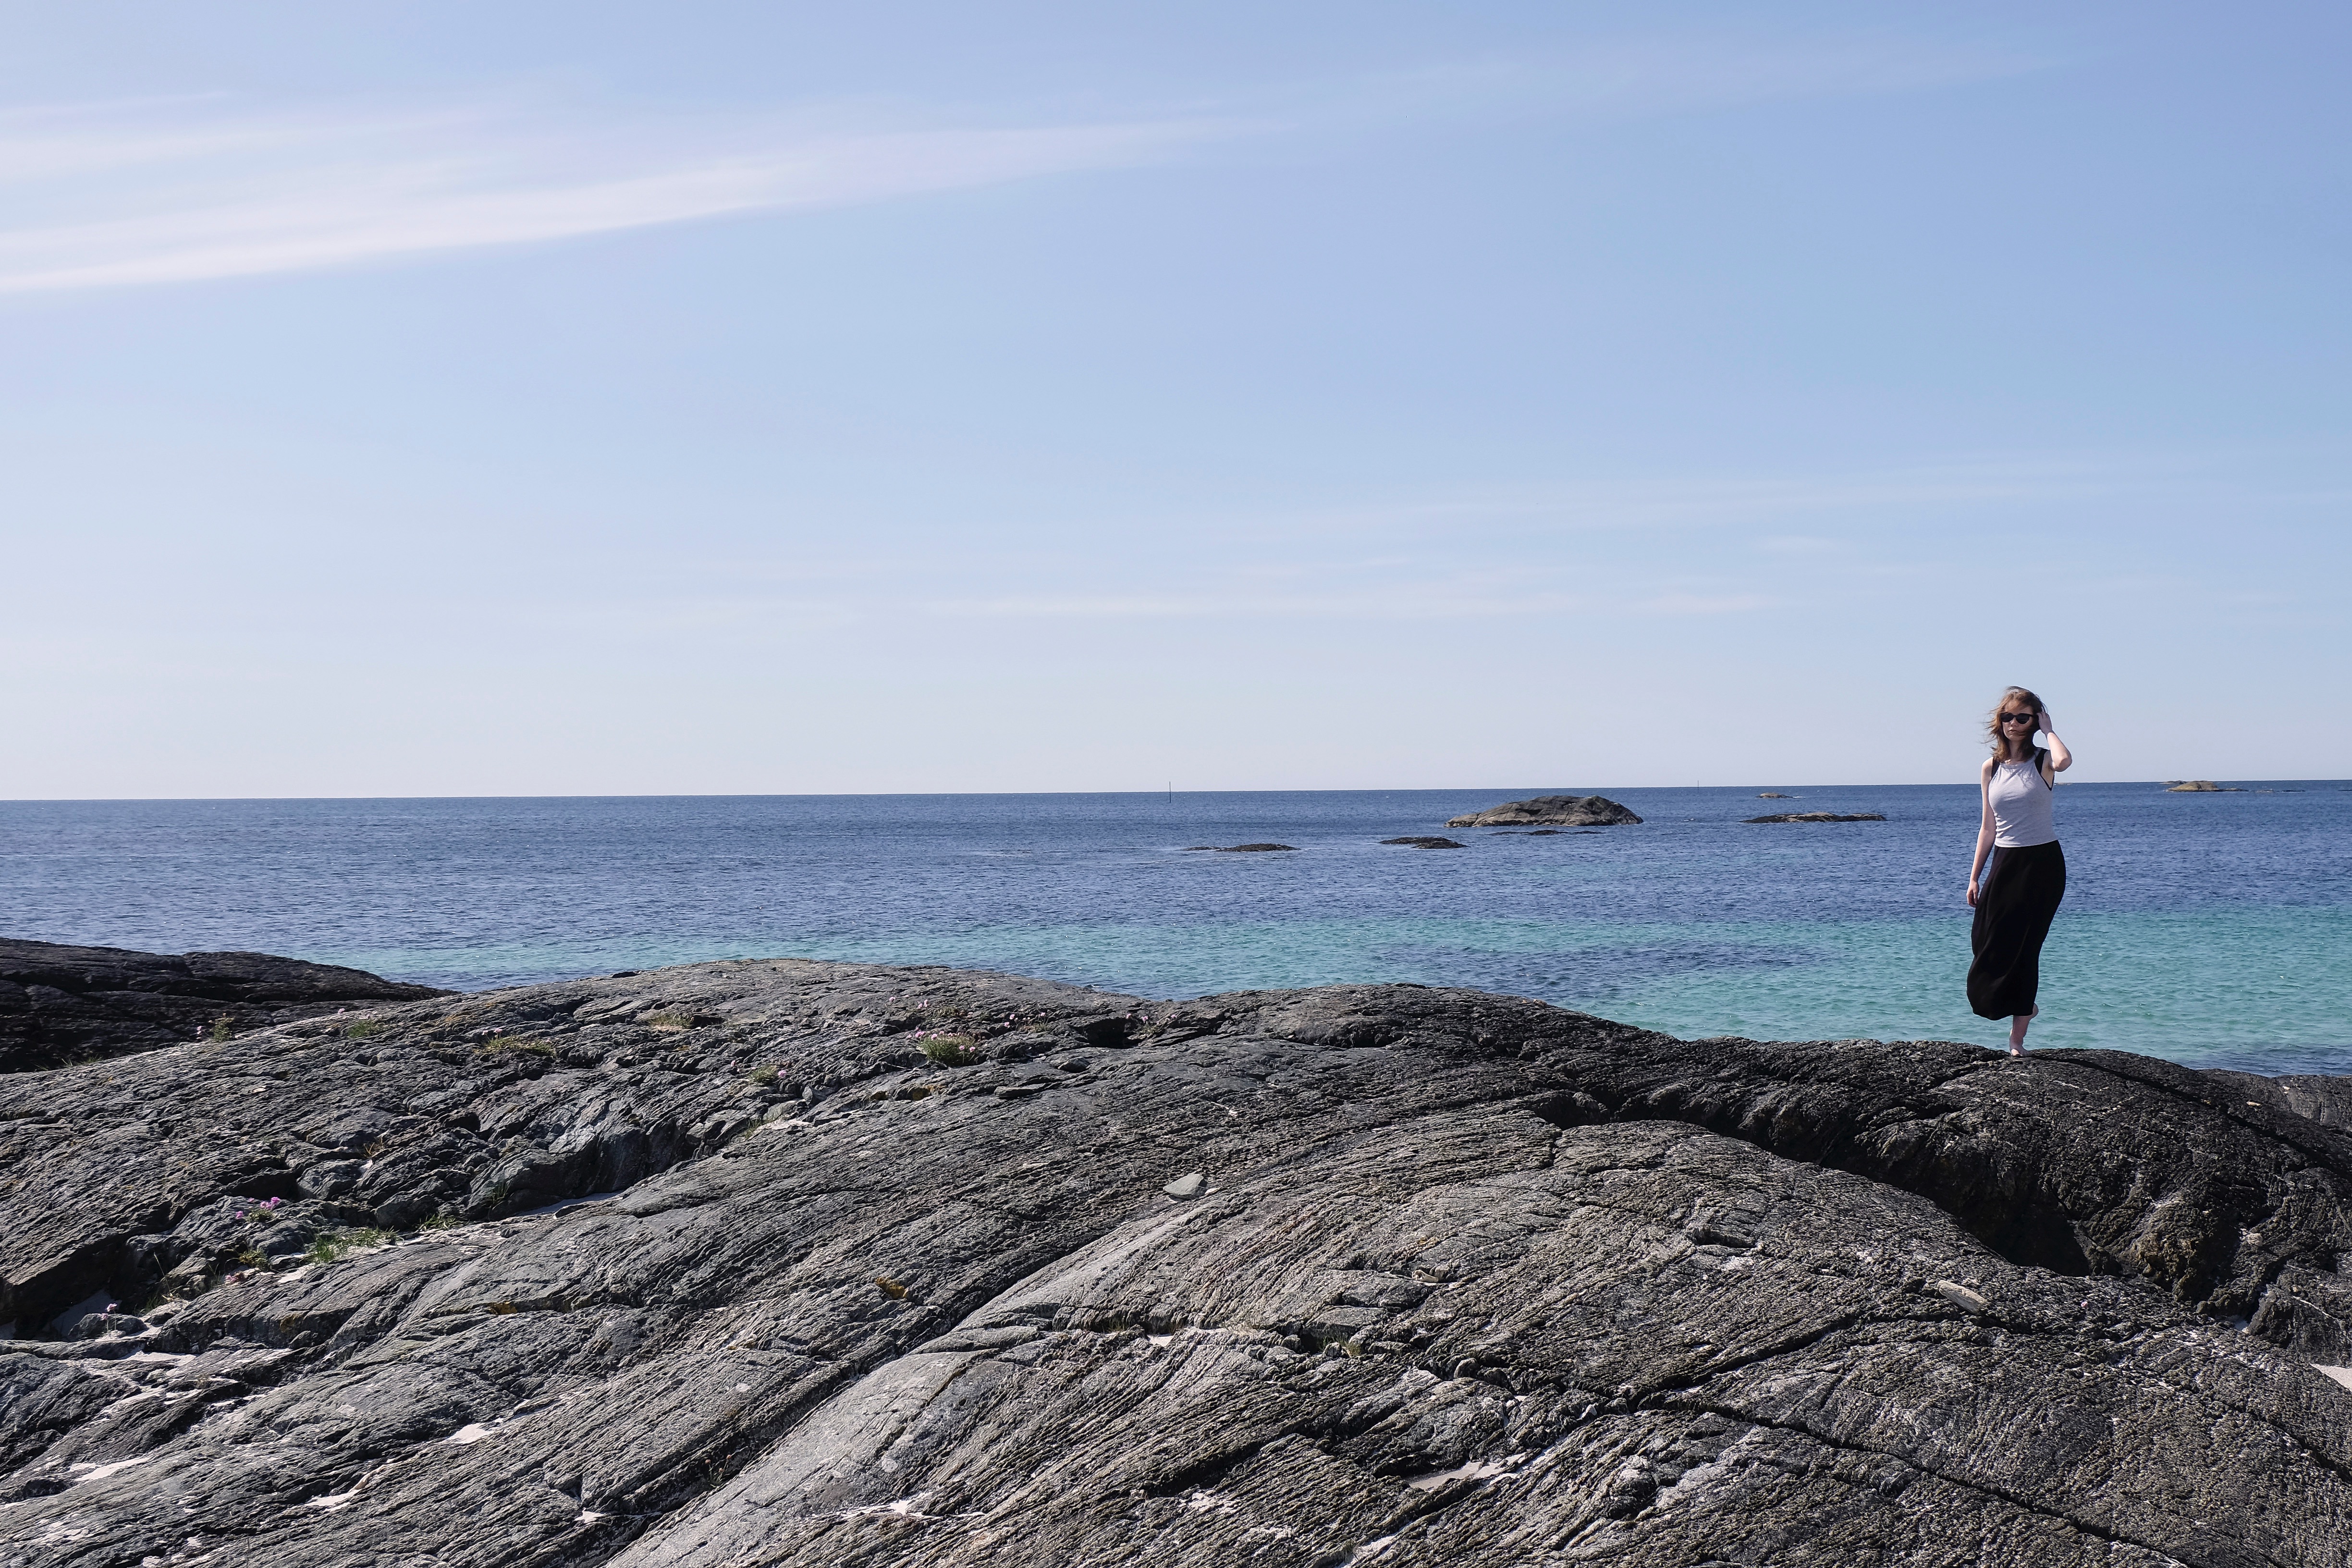
beach, sea, coast, rock, ocean, horizon, shore, wave, vacation, cliff, cove, bay, terrain, body of water, cape, wind wave